Fighter Squadron

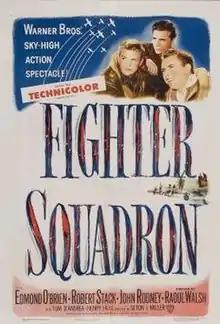
Theatrical release poster

Fighter Squadron is a 1948 American World War II aviation war film in Technicolor from Warner Bros., produced by Seton I. Miller, directed by Raoul Walsh, that stars Edmond O'Brien, Robert Stack, and John Rodney.